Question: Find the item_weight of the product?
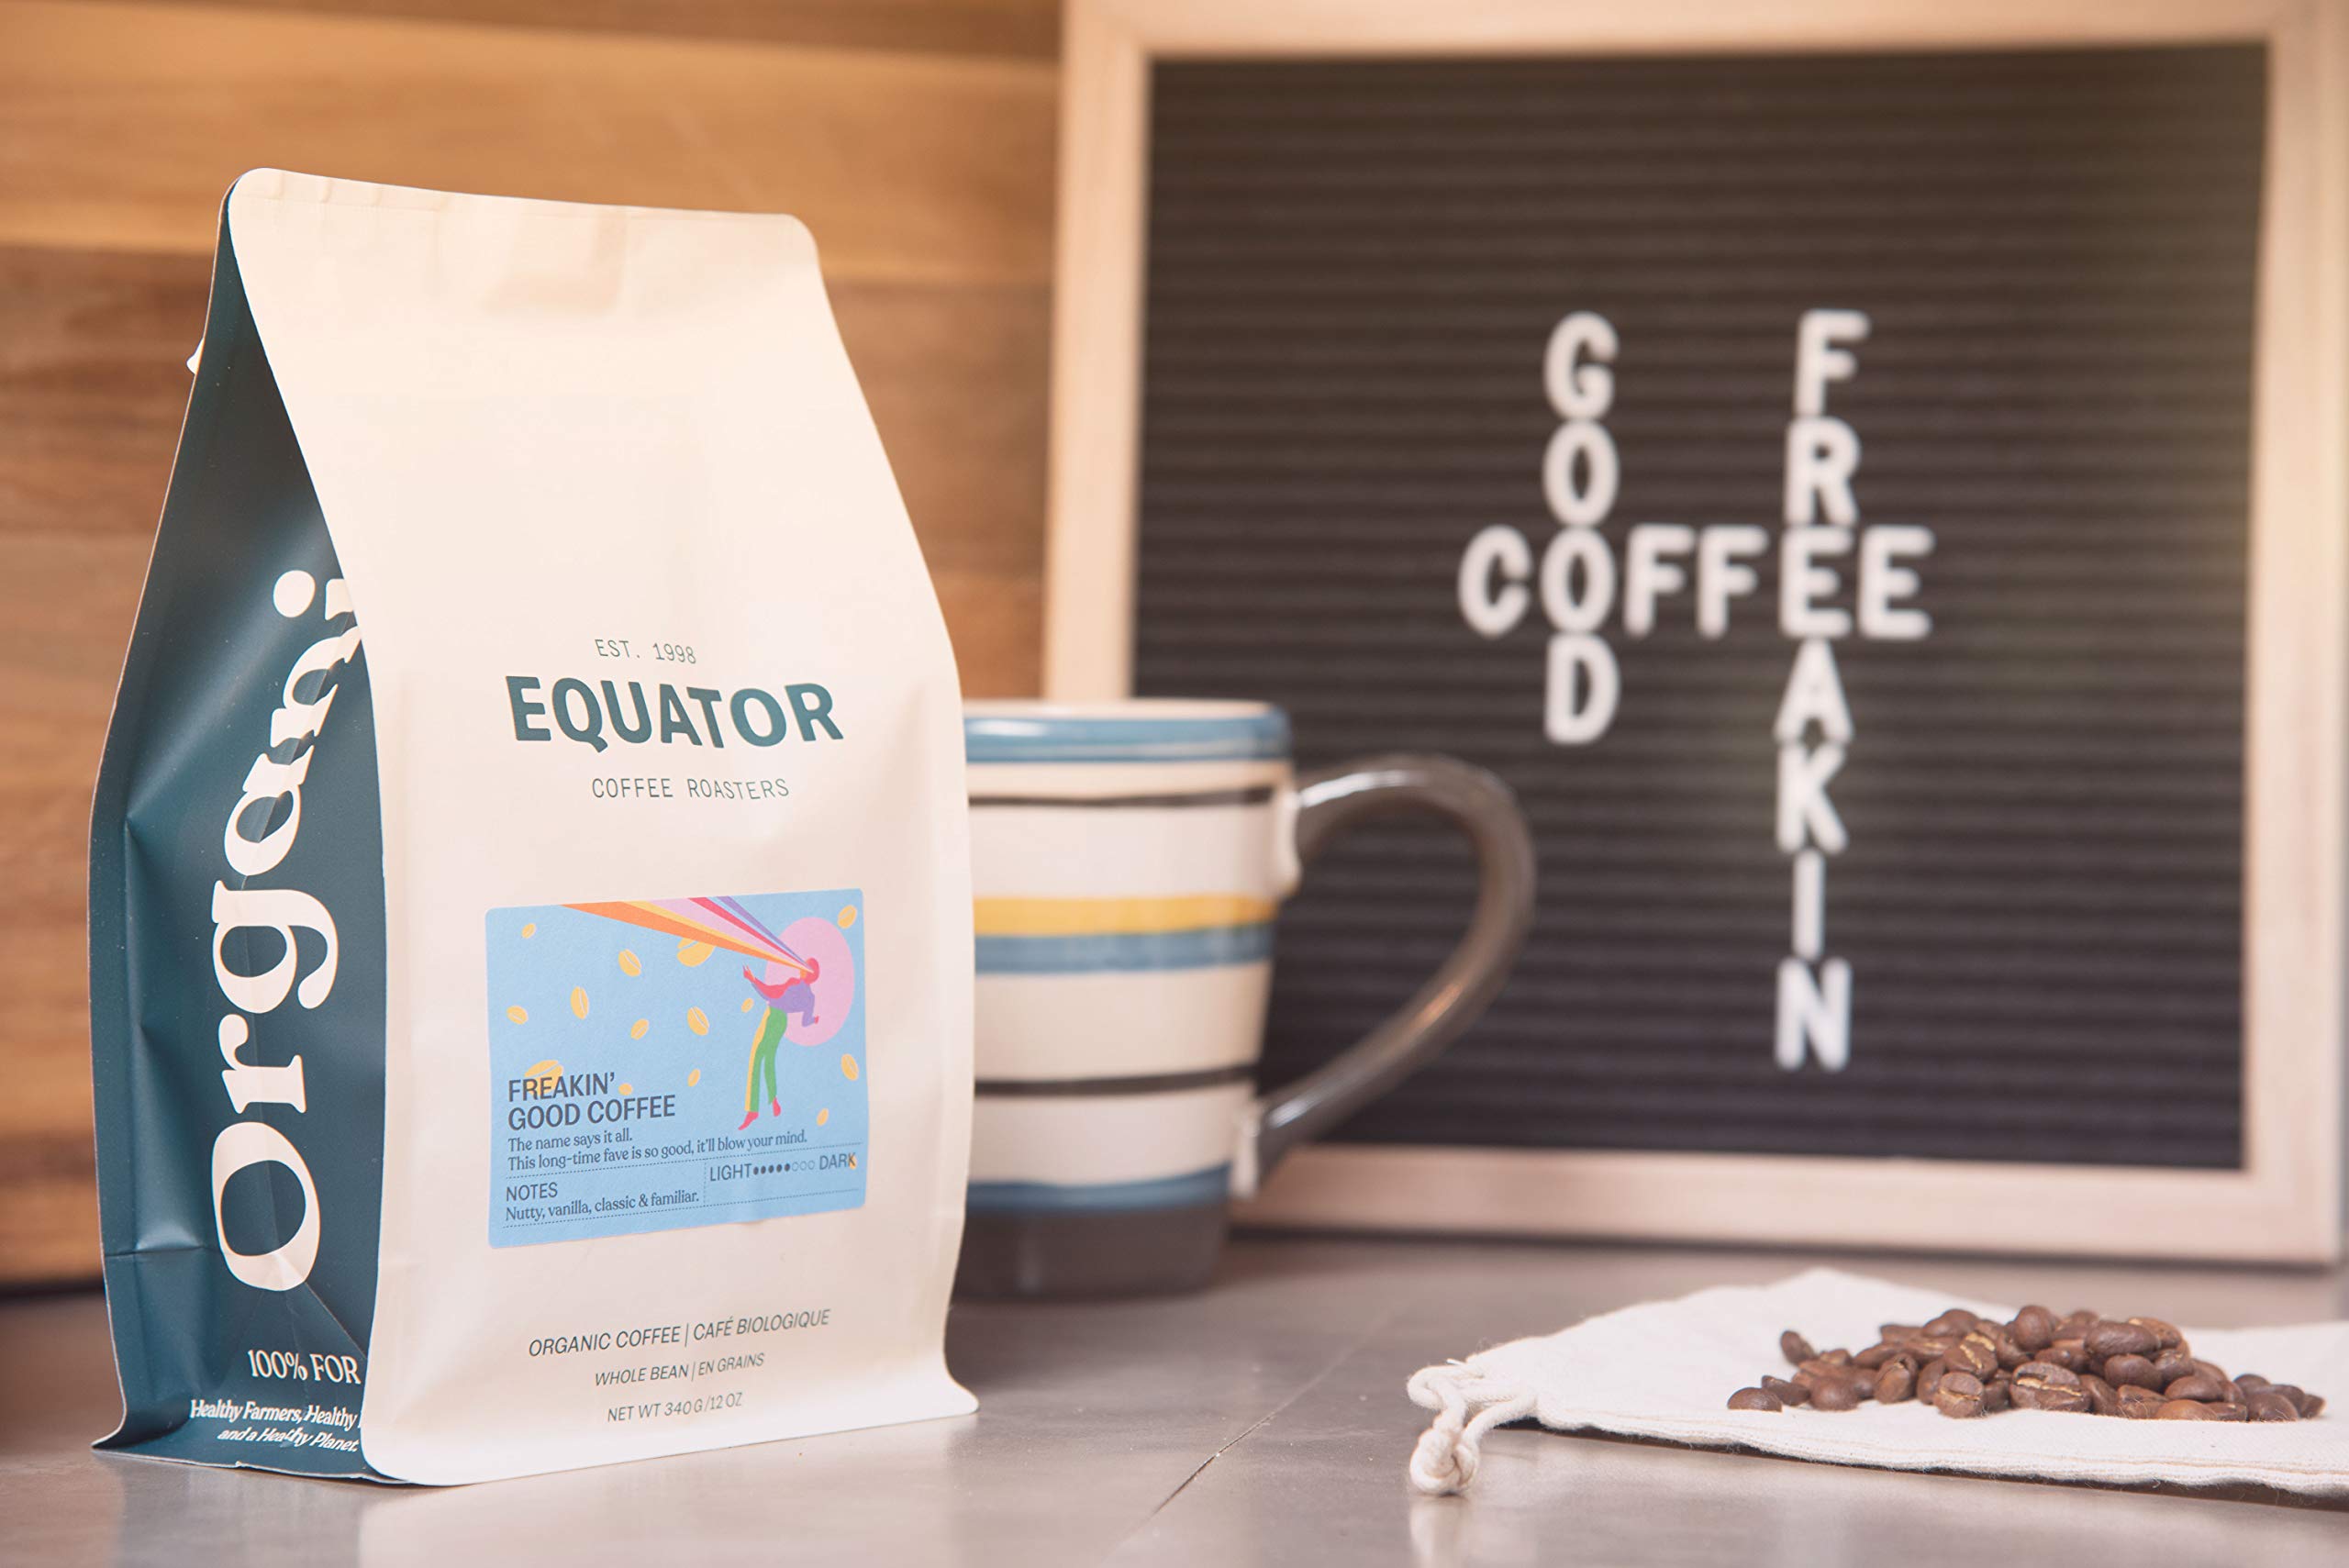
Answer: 340.0 gram